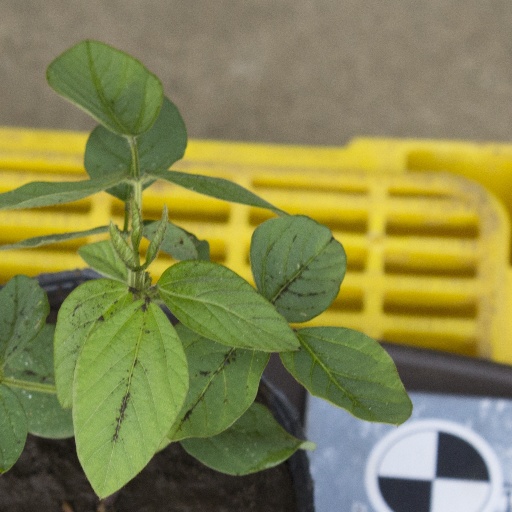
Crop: soybean